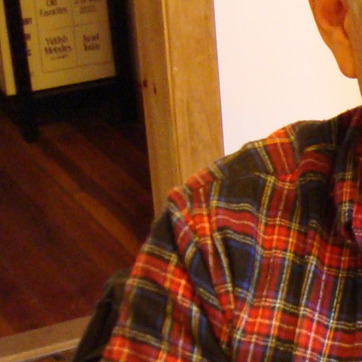
Material: wood